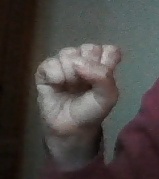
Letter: saad